Joshua Jennison House

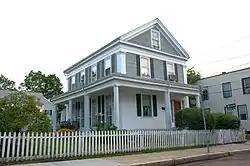

The Joshua Jennison House is a historic house at located 11 Thornton Street in the Newton Corner village of Newton, Massachusetts.